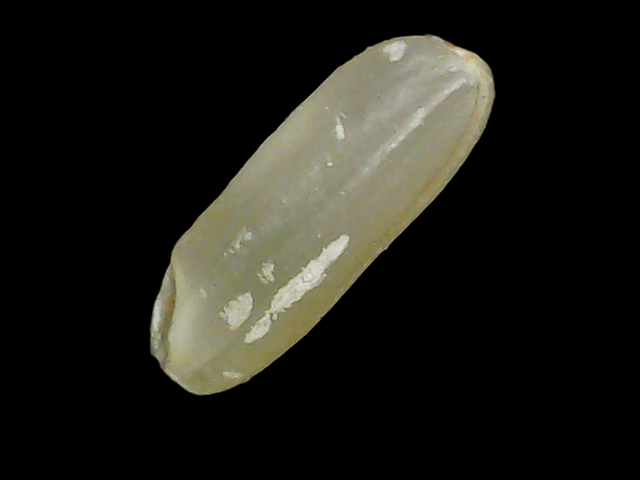
Rice variety: Binadhan11